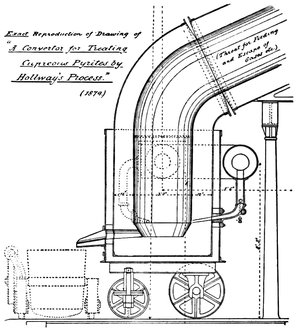
Four convertisseur proposé par John Hollway en 1879 pour fondre les pyrites en matte de cuivre. Ce four est conçu pour réaliser à la fois la fusion et un affinage partiel. Il n'a débouché sur aucune application industrielle.
La fusion flash est un procédé d'extraction pyrométallurgique de métaux non ferreux, consistant à simultanément oxyder et fondre les métaux contenus dans un minerai sulfureux, comme la chalcopyrite. Le procédé a été inventé par l'entreprise finlandaise Outokumpu et utilisé à partir de 1949 pour l'extraction du cuivre. Le procédé a été depuis adapté à l'extraction du nickel et du plomb. Au début du XXIᵉ siècle, la fusion flash intervient dans 50 % de la production mondiale de cuivre, 30 % de la production de nickel et 10 % de la production de plomb.
John M. Hollway, est un chimiste et métallurgiste anglais qui, dans les années 1870, expérimente sans succès la fusion et l'affinage du cuivre au moyen d'un convertisseur inspiré du procédé Bessemer.